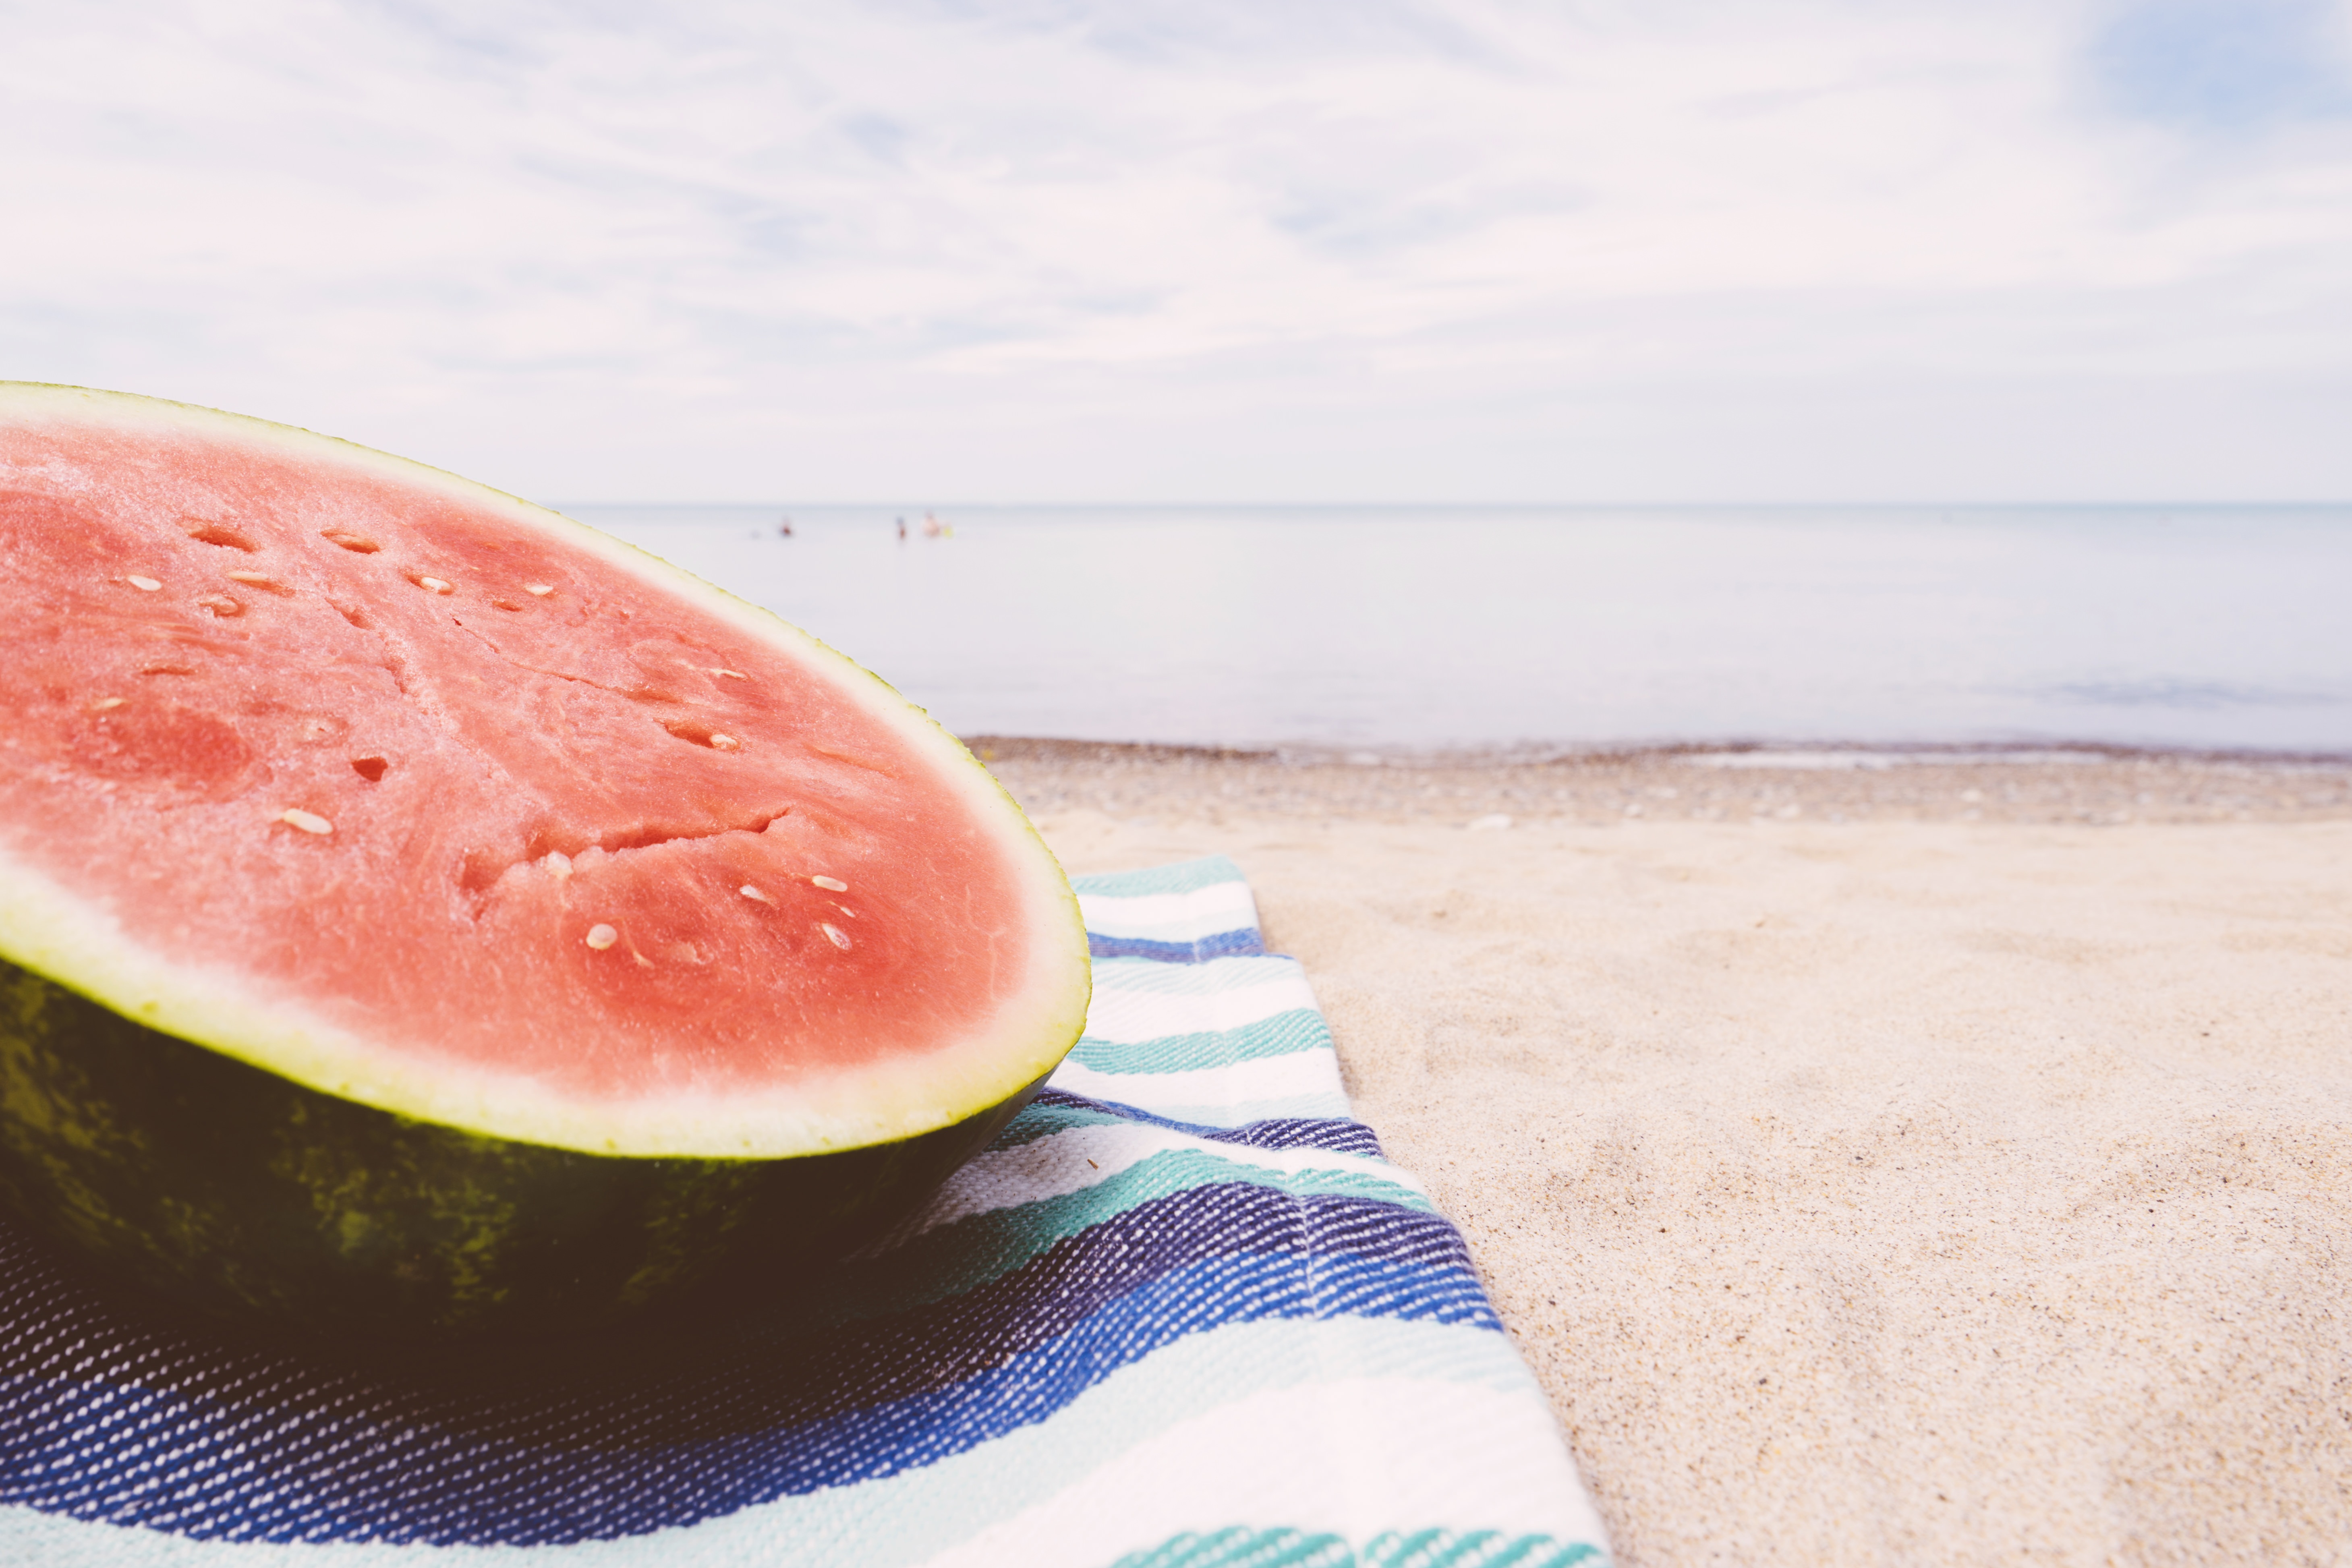
beach, sea, water, sand, plant, fruit, shore, food, produce, tropical, fresh, seashore, blanket, watermelon, health, close up, tropical fruit, outdoors, melon, flowering plant, land plant, citrullus, cucumber gourd and melon family